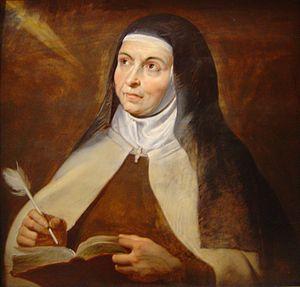
Toucher le ciel est un livre écrit en 2004 par le père carme Antonio Mas Arrondo, spécialiste de Thérèse d'Avila. Son ouvrage Acercar el cielo, propose un « itinéraire spirituel avec Thérèse d'Avila » à travers son ouvrage Le Château intérieur. Ce spécialiste de la spiritualité thérésienne, propose de cheminer « vers Dieu », en suivant la structure du livre des demeures, pour en percer la structure, et le sens.
La kénose est une notion de théologie chrétienne exprimée par un mot grec, κένωσις, « action de vider, de se dépouiller de toute chose » ; le sens de cette notion dans le christianisme s'éclaire par l’Épître de Paul aux Philippiens :
Le terme scapulaire désigne aujourd'hui deux sacramentaux chrétiens : le scapulaire monastique et le scapulaire de dévotion, les deux étant appelés « scapulaires ».
Le Château intérieur ou le livre des demeures est le chef-d’œuvre de Thérèse d'Avila. Il est l'un des ouvrages les plus importants de la spiritualité et de l'expérience mystique de l'Occident. La carmélite Thérèse de Jésus, future sainte Thérèse d'Avila, rédige entre le 2 juillet et le 29 novembre 1577 cet ouvrage mystique initialement intitulé Las Moradas. Il sera finalement publié sous le titre Castillo interior.
Ana de Lobera Torres, connue sous son nom religieux d'Anne de Jésus, est une religieuse, grande mystique, et écrivaine espagnole. Elle est proche de Jean de la Croix et de Thérèse d'Avila.
L'histoire de la pomme de terre commence avec celle des Amérindiens qui vivaient il y a plus de 10 000 ans dans la zone côtière de l'actuel Pérou et au sud-ouest de l'Amérique latine.
L’ordre du Carmel est un ordre religieux catholique contemplatif. Ses membres sont appelés carmes et carmélites. Leur père spirituel est le prophète Élie. Fondé par des ermites sur le mont Carmel en Palestine à la fin du XIIᵉ siècle, les premiers Carmes quittent leurs ermitages au début du XIIIᵉ siècle pour se réfugier en Europe. Après bien des tribulations, l'ordre érémitique se transforme en ordre monastique. Il connaît de nombreuses réformes dont la plus marquante est la réforme instituée par Thérèse d'Avila au XVIᵉ siècle.